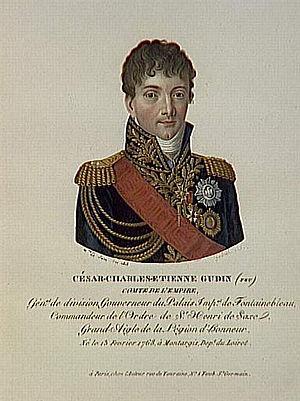
César Charles Étienne Gudin de la Sablonnière, dit Charles Étienne Gudin, comte de l'Empire, né le 13 février 1768 à Montargis dans le Loiret et mort le 22 août 1812 à Smolensk, est un général français de la Révolution et de l'Empire. Condisciple de Napoléon Bonaparte à l'école de Brienne, il fait carrière dans l'armée de l'Ancien Régime puis de la Révolution. Il devient général de division en 1800 et obtient sous le Premier Empire le commandement d'une division sous les ordres du maréchal Davout. Il se distingue aux batailles d'Auerstaedt, d'Eylau, d'Eckmühl et de Wagram où il fait preuve de talents de tacticien. Le général Gudin est mortellement blessé par un boulet de canon à la bataille de Valoutina Gora pendant la campagne de Russie, le 19 août 1812.